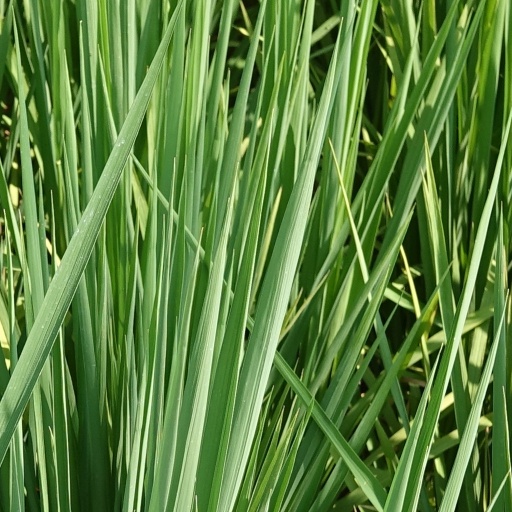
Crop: rice